Concordia Log Cabin College (Altenburg, Missouri)

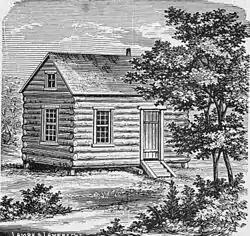
1839 Woodcut Concordia Cabin College

The cabin measures and has a ground floor and a loft. The building rests on a concrete foundation. The floor consists of logs, running east–west, flattened on top to receive the floor boards and notched where they rest on the foundation walls. The building itself is constructed of logs which are crudely shaped and vary in diameter from . They show only slight notching and no attempt was made at dovetailing. The chinking between the logs is primarily mortar and bricks. The cabin is ten logs high to the top log. Above the logs, the gable ends consist of unpainted clapboards. The medium pitched ridge roof is sheathed with shake shingles.